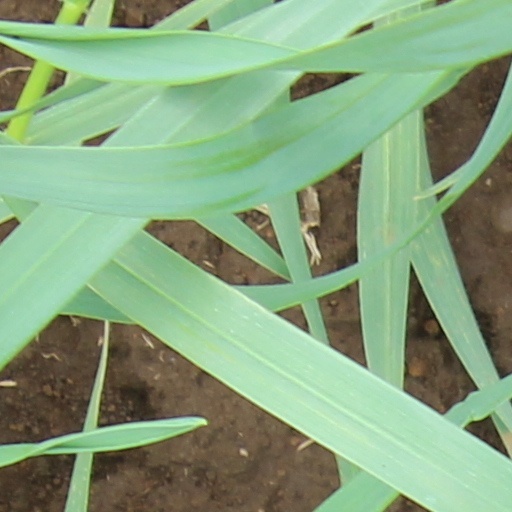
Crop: wheat